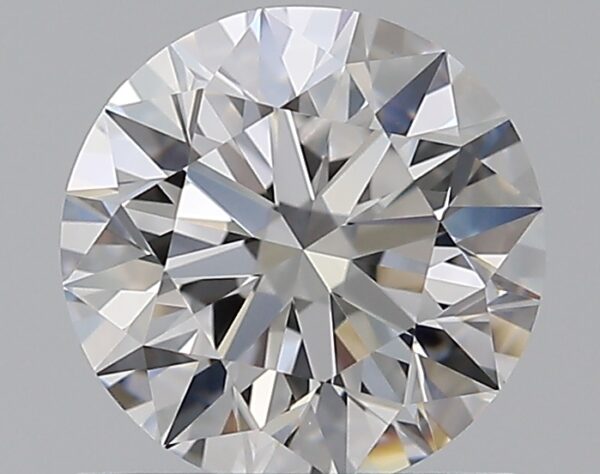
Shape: round
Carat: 1.01
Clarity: VS1
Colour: D
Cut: EX
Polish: EX
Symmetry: EX
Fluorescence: N
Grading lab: GIA
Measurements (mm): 6.38 x 6.41 x 4